Early life of Marcus Aurelius

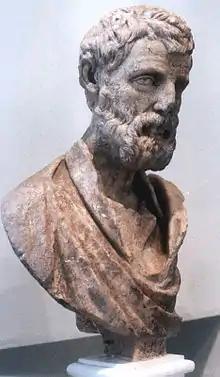
Bust of Herodes Atticus, Marcus' tutor in Greek, from his villa at Kephissia (National Archaeological Museum of Athens)

His attempts at suicide thwarted by Antoninus, Hadrian left for Baiae, a seaside resort on the Campanian coast. His condition did not improve, and he abandoned the diet prescribed by his doctors, indulging himself in food and drink. He sent for Antoninus, who was at his side when he died on 10 July 138. His remains were buried quietly at Puteoli. Marcus held gladiatorial games at Rome while Pius finalized Hadrian's burial arrangements. The succession to Antoninus was peaceful and stable: Antoninus kept Hadrian's nominees in office and appeased the senate, respecting its privileges and commuting the death sentences of men charged in Hadrian's last days. For his dutiful behavior, Antoninus was asked to accept the name "Pius".